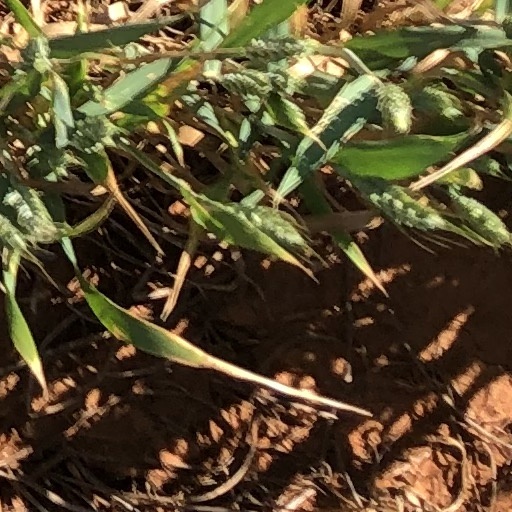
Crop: wheat